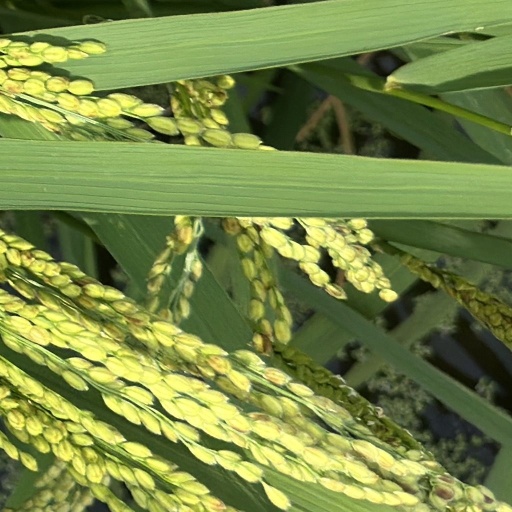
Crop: rice